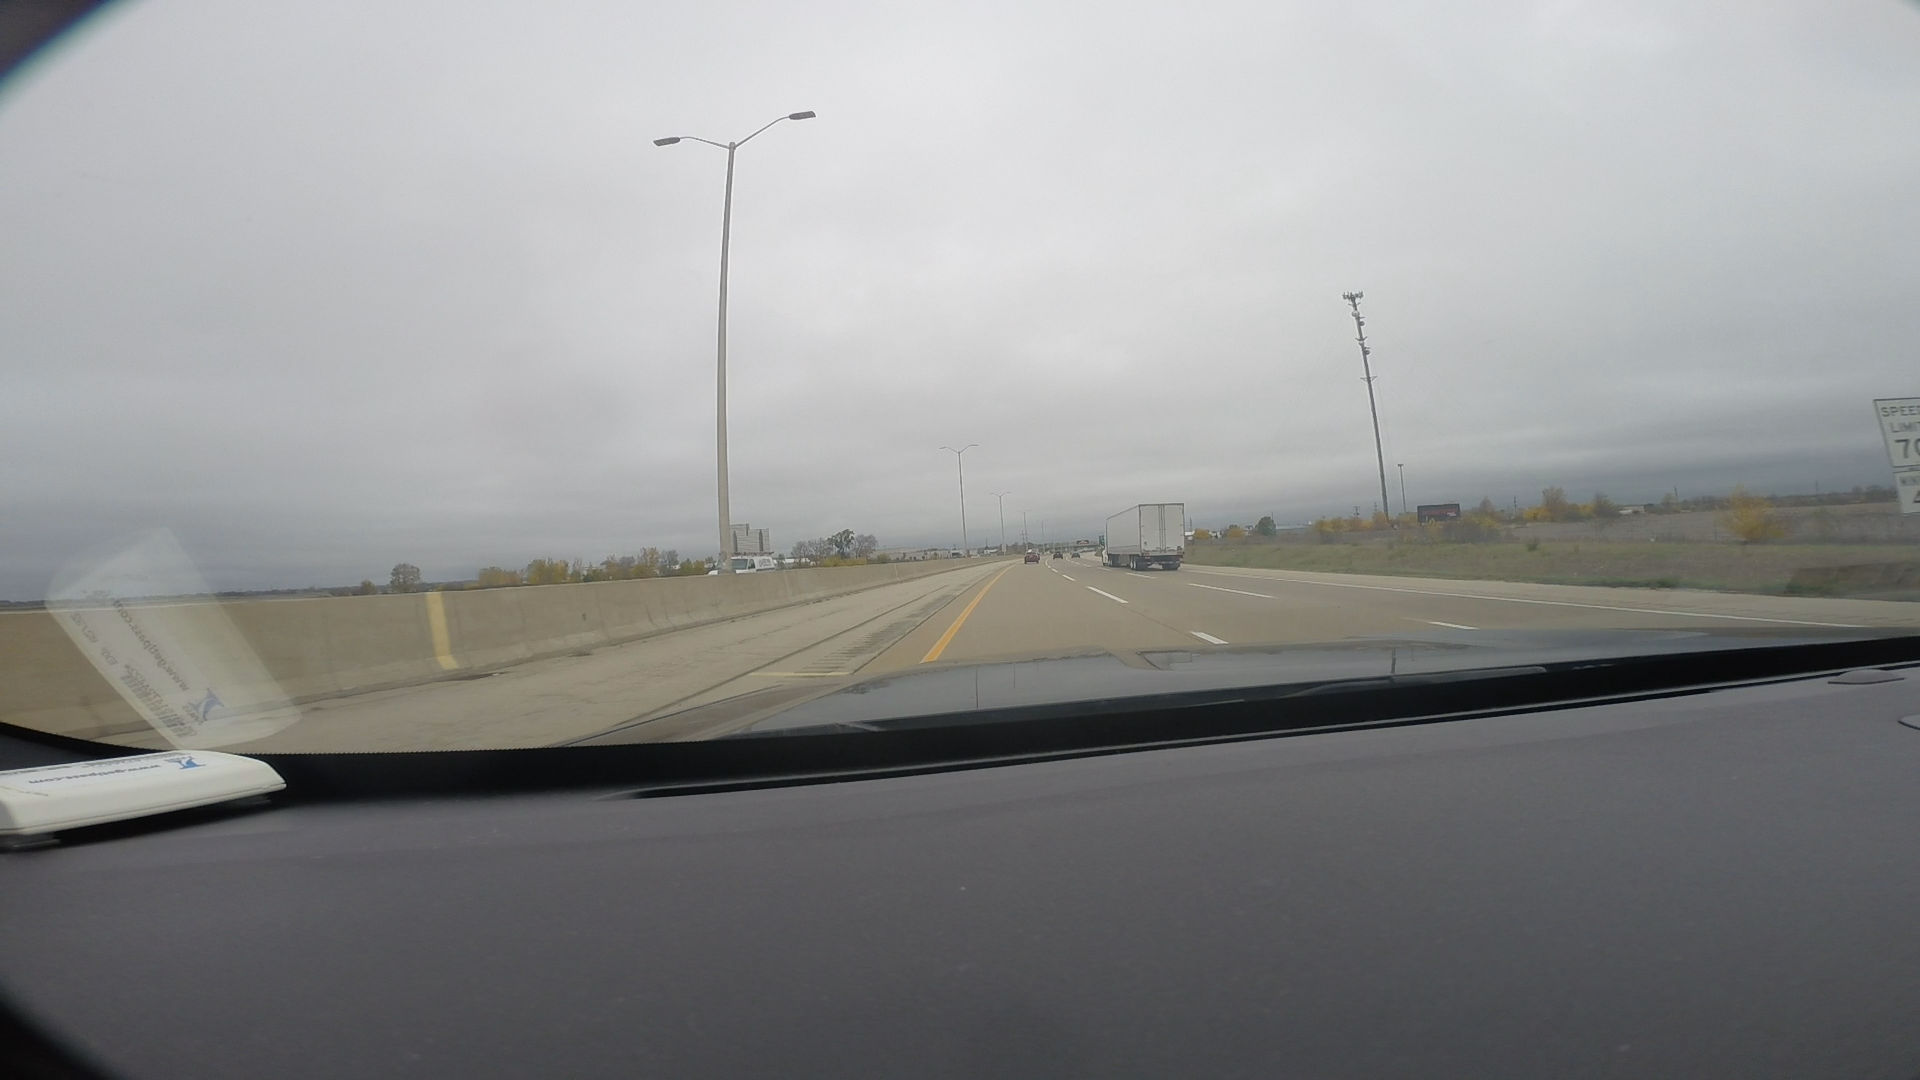
Speed limit sign label: mph70